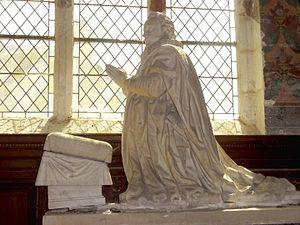
L’église Saint-Samson est une église catholique paroissiale située à La Roche-Guyon, dans le Val-d'Oise. Sa construction commence en 1404, quand le roi Charles VI accorde l'autorisation d'édifier une église paroissiale en dehors du périmètre du château. Or, les travaux sont bientôt interrompus par la guerre de Cent Ans, et ne reprennent que dans le second quart du siècle suivant. L'église est conçue à la base dans le style gothique flamboyant, mais comme souvent au XVIᵉ siècle dans la région, les finitions se font dans le style de la Renaissance. Son plan, assez simple, ne prévoit à l'origine qu'un vaisseau central de cinq travées se terminant par un chevet plat, accompagné de deux bas-côtés, dont la dernière travée se termine par un mur oblique. Le clocher s'élève au-dessus de la première travée du nord. Le bas-côté nord est remanié au XVIIIᵉ siècle, et une série de quatre chapelles latérales est alors ajoutée du côté nord. L'église Saint-Samson a été inscrite aux monuments historiques par arrêté du 4 juin 1926.